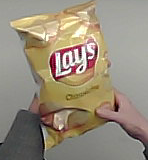
Product: lays_classic